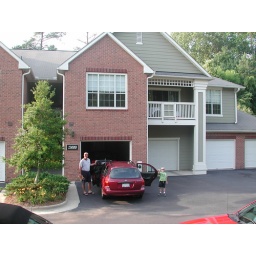
Our car is in front of our garage. The balcony is ours, it sits over our neighbor's garage.